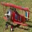
Label: airplane